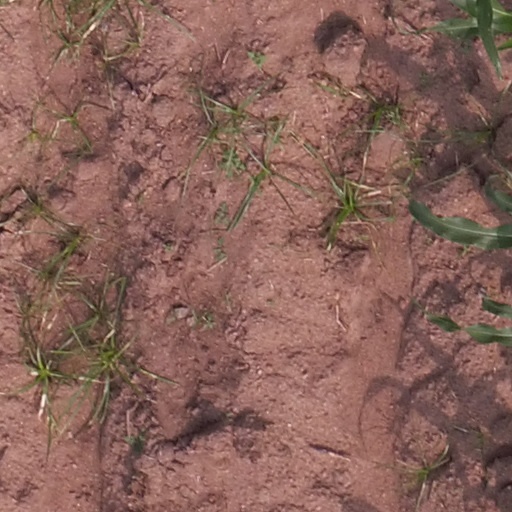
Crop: maize; corn